Tokyo Ghoul

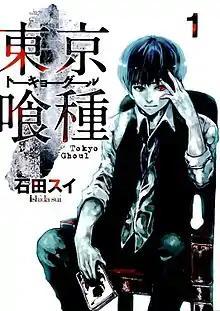
First volume cover, featuring Ken Kaneki

is a Japanese dark fantasy manga series written and illustrated by Sui Ishida. It was serialized in Shueisha's manga magazine "Weekly Young Jump" from September 2011 to September 2014, with its chapters collected in 14 volumes. The manga has been licensed for English release in North America by Viz Media.